Parker–Burnett House

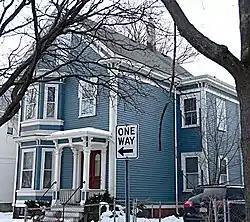

The Parker–Burnett House is a historic house in Somerville, Massachusetts. The Italianate style -story wood-frame house was built c. 1873–74 by Silas Parker, a builder who sold the completed house to James Burnett, a blacksmith. The house has paired brackets in the eaves and gables, which are matched by brackets along the cornice lines of the two-story projecting bay window. The front porch has more ornate brackets, and is supported by square pillars resting on paneled piers and capped by Ionic tops.